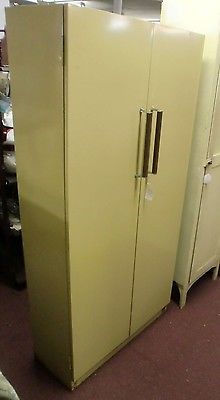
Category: cabinet